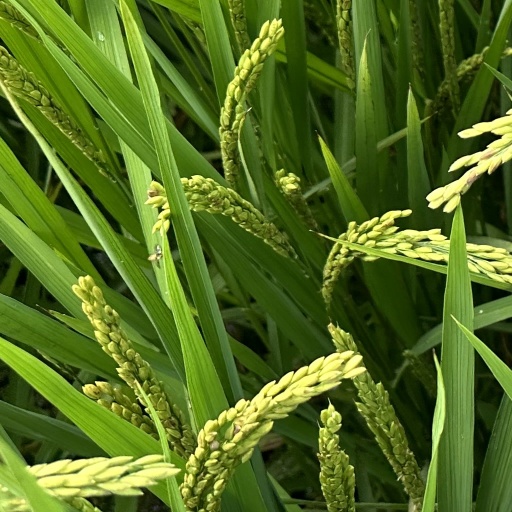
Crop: rice